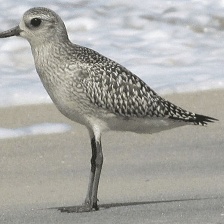
Species: GREY PLOVER
Scientific name: PLUVIALIS SQUATAROLA